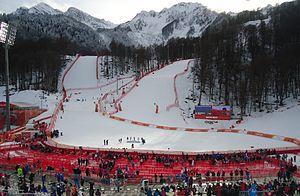
La participation du Maroc aux Jeux olympiques d'hiver de 2014 à Sotchi en Russie, du 7 au 23 février 2014, constitue la sixième participation du pays à des Jeux olympiques d'hiver. La délégation marocaine est représentée par deux jeunes athlètes en ski alpin : Adam Lamhamedi, également porte-drapeau du pays lors de la cérémonie d'ouverture de ces Jeux, ainsi que la skieuse Kenza Tazi.